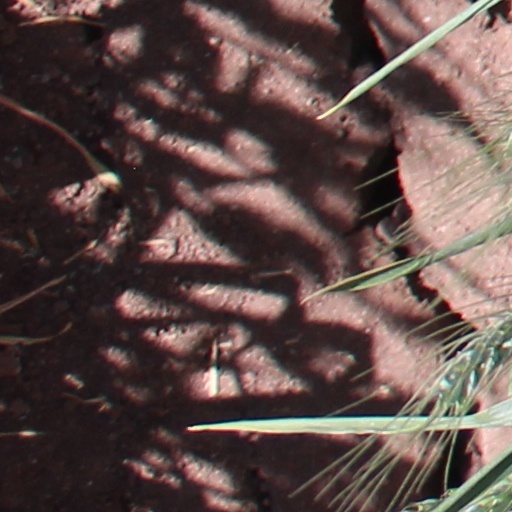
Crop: wheat